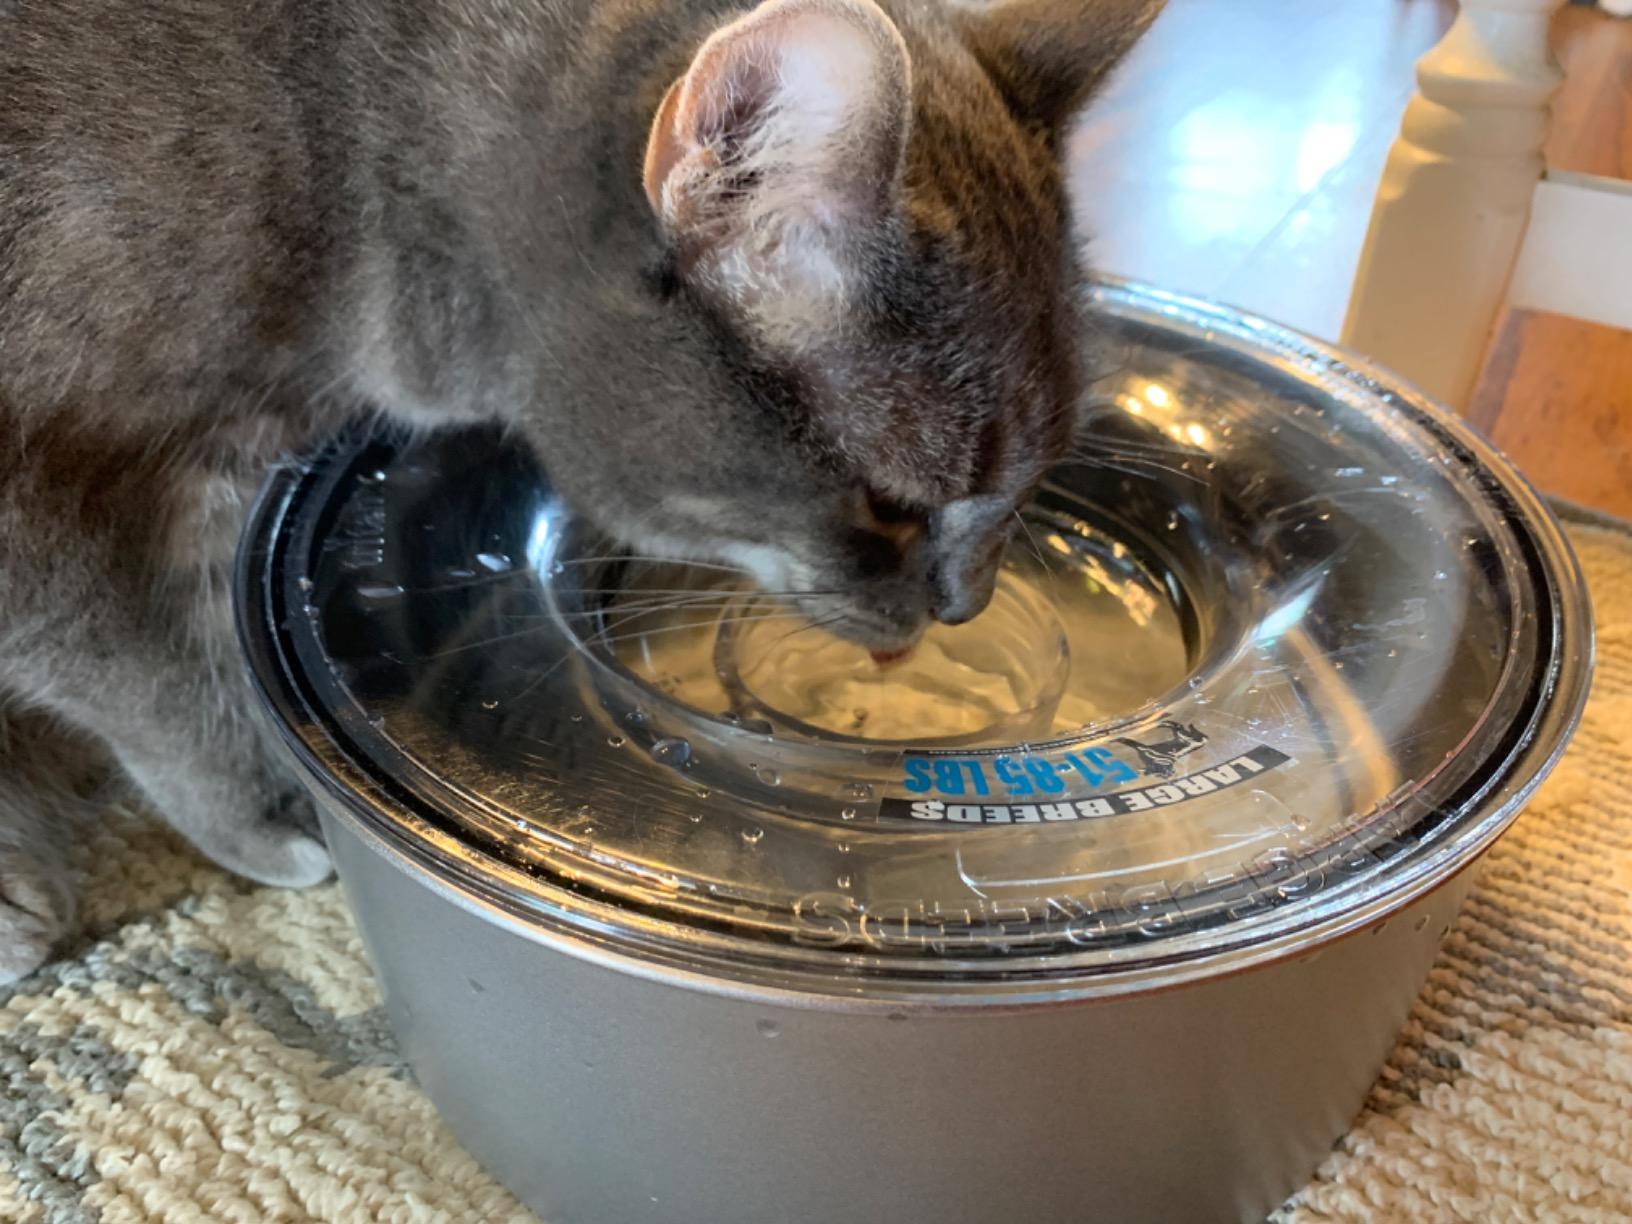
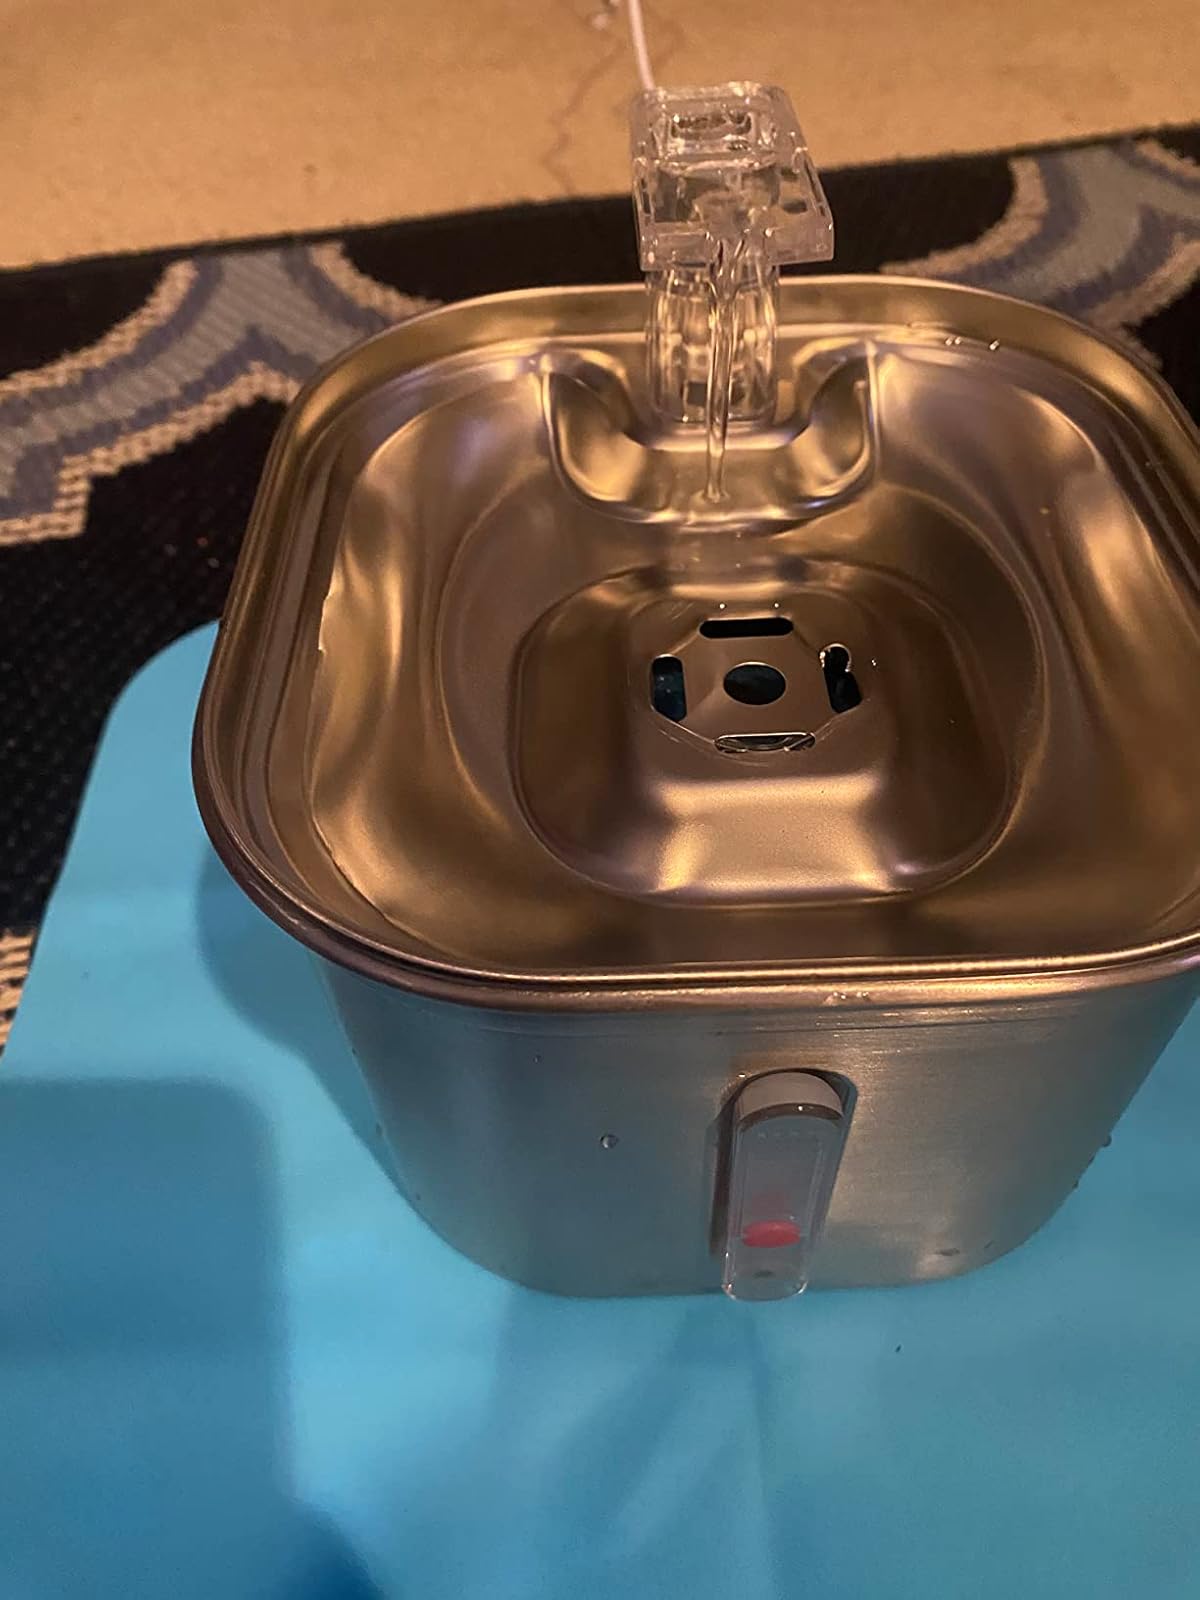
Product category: items_bowl
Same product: no